First Universalist Church (Rochester, New York)

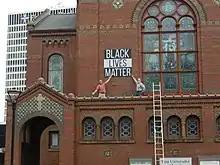
Hanging of the outdoor Black Lives Matter banner on 9/1/19.

First Universalist releases a small digital weekly email concerning church events. They also have monthly newsletter, titled "Our Outlook", that is published on their website as well as sent out physically. Archives of both these publications, along with archives of past sermons and annual reports, can be found on their website.